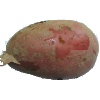
Label: red_potato